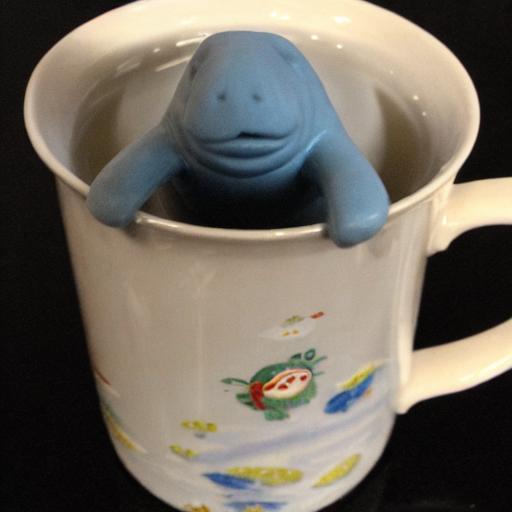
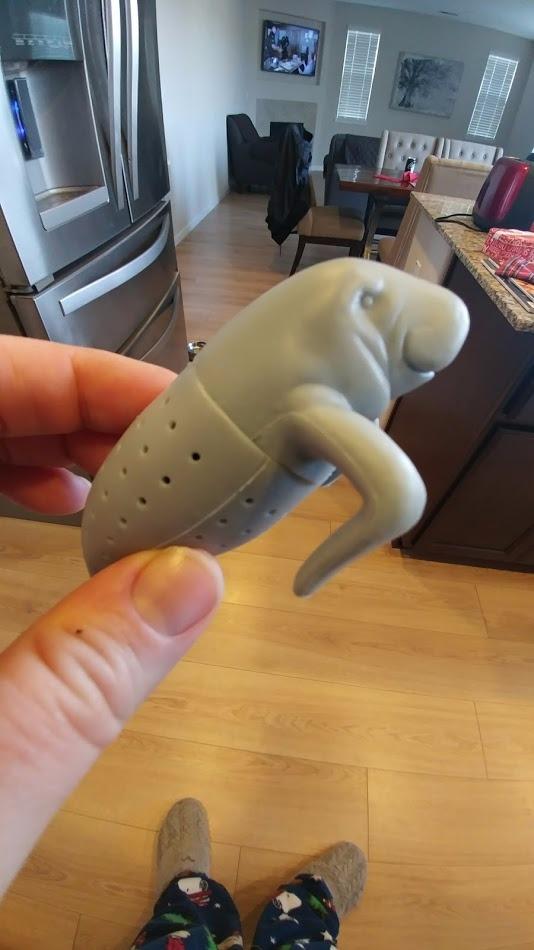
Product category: items_tea
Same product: no